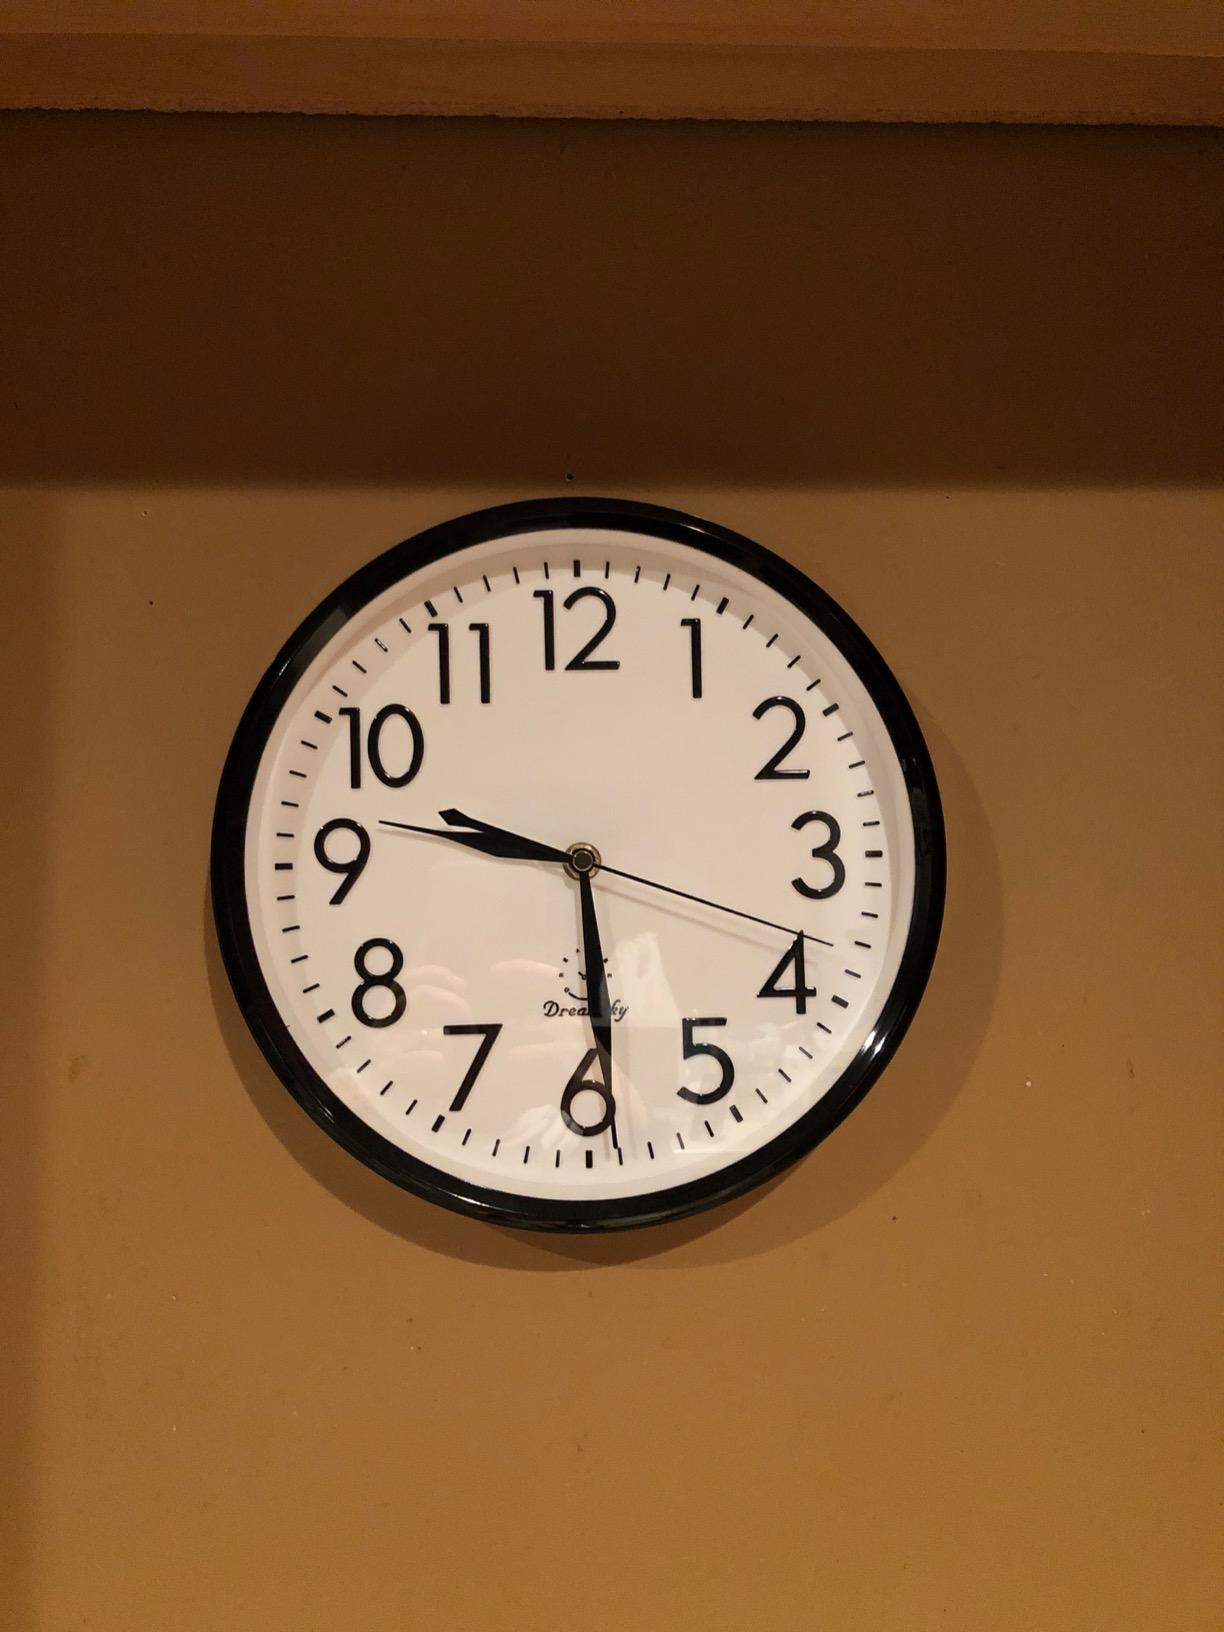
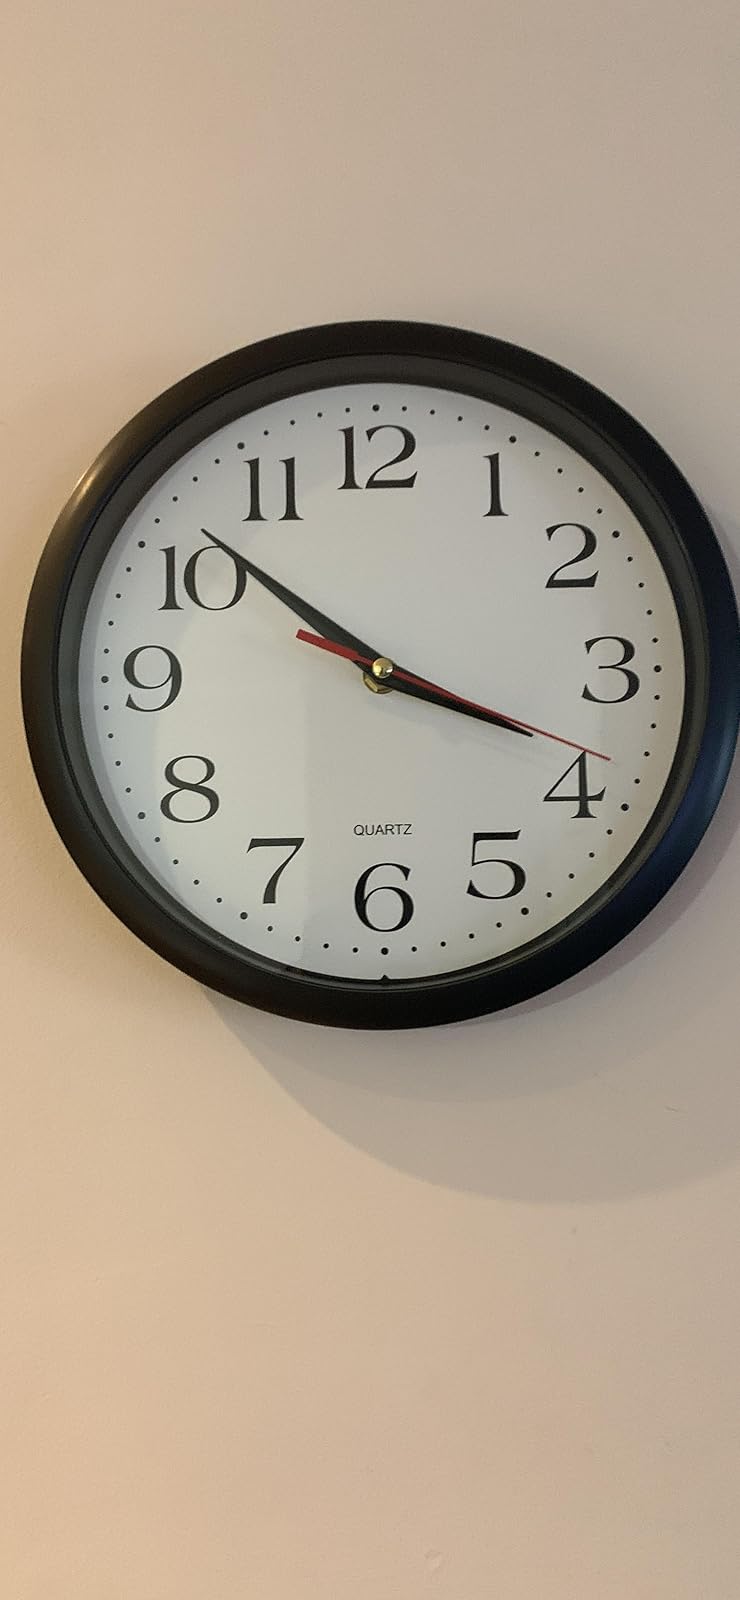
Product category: clock
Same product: no